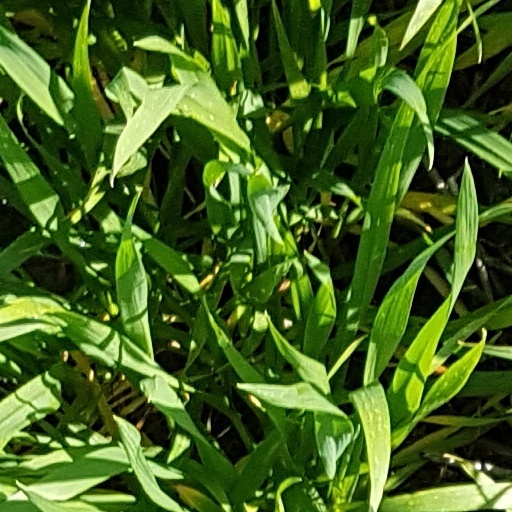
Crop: wheat